Defence of the Reich

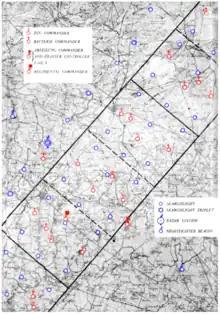
A map of part of the "Kammhuber Line" stolen by a Belgian agent and passed-on to the British in 1942. The 'belt' and nightfighter 'boxes' are shown.

The difficulties of the Luftwaffe to protect Berlin from a series of small-scale raids made by RAF Bomber Command during the Battle of Britain led to the construction of a solid air defence programmes. "Luftflotte Reich" was eventually produced, which protected all of Germany and Central Europe. "Reichsmarschall" Hermann Göring ordered "General-Leutnant" (lieutenant general) Hubert Weise, who had commanded the I Flak Corps with distinction during the Battle of France, to form "Luftgaukommando III" on 27 September 1940. Weise's "Luftgaukommando III" was originally meant to protect Berlin but grew to encompass all air-defences as far south as Dresden, "Luftgaukommando IV". His authority continued to increase, and Weise eventually formed "Luftwaffenbefehlshaber Mitte" (Central Air Force Command or "Air Command Central" – "Lw Bfh Mitte") on 24 March 1941. This new command gave Weise operational control over all Luftwaffe defence formations in Luftgaue III, IV, VI, VII, XI, and XII/XIII. Weise also created the "Nachtjagddivision" (Night-fighter division) under the command of Major-General Josef Kammhuber to combat the night operations of Bomber Command. However, command of air defence force of southern Germany was given to Hugo Sperrle's "Luftflotte" 3. Erhard Milch urged Göring to unite the air defence forces under one command as had been the case for RAF Fighter Command in the Battle of Britain and because the two forces were competing and caused difficulties in coordinated operations. Göring refused. Until "Luftflotte" 3 was destroyed in the Normandy Campaign in August 1944, the home defence forces remained split between rival commanders.